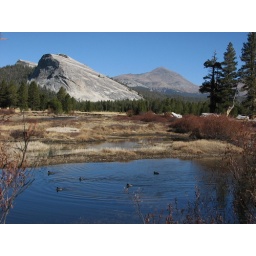
ducks in tuolumne river